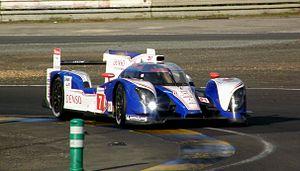
TOYOTA TS030 Hybrid au virage de Mulsanne au 24h du Mans 2012
La Toyota TS030 Hybrid est le premier prototype développé par Toyota depuis la Toyota GT-One. Avec Audi et à la suite du retrait de Peugeot, le constructeur japonais devient le second constructeur automobile généraliste à s'engager dans le nouveau Championnat du monde d'endurance FIA.